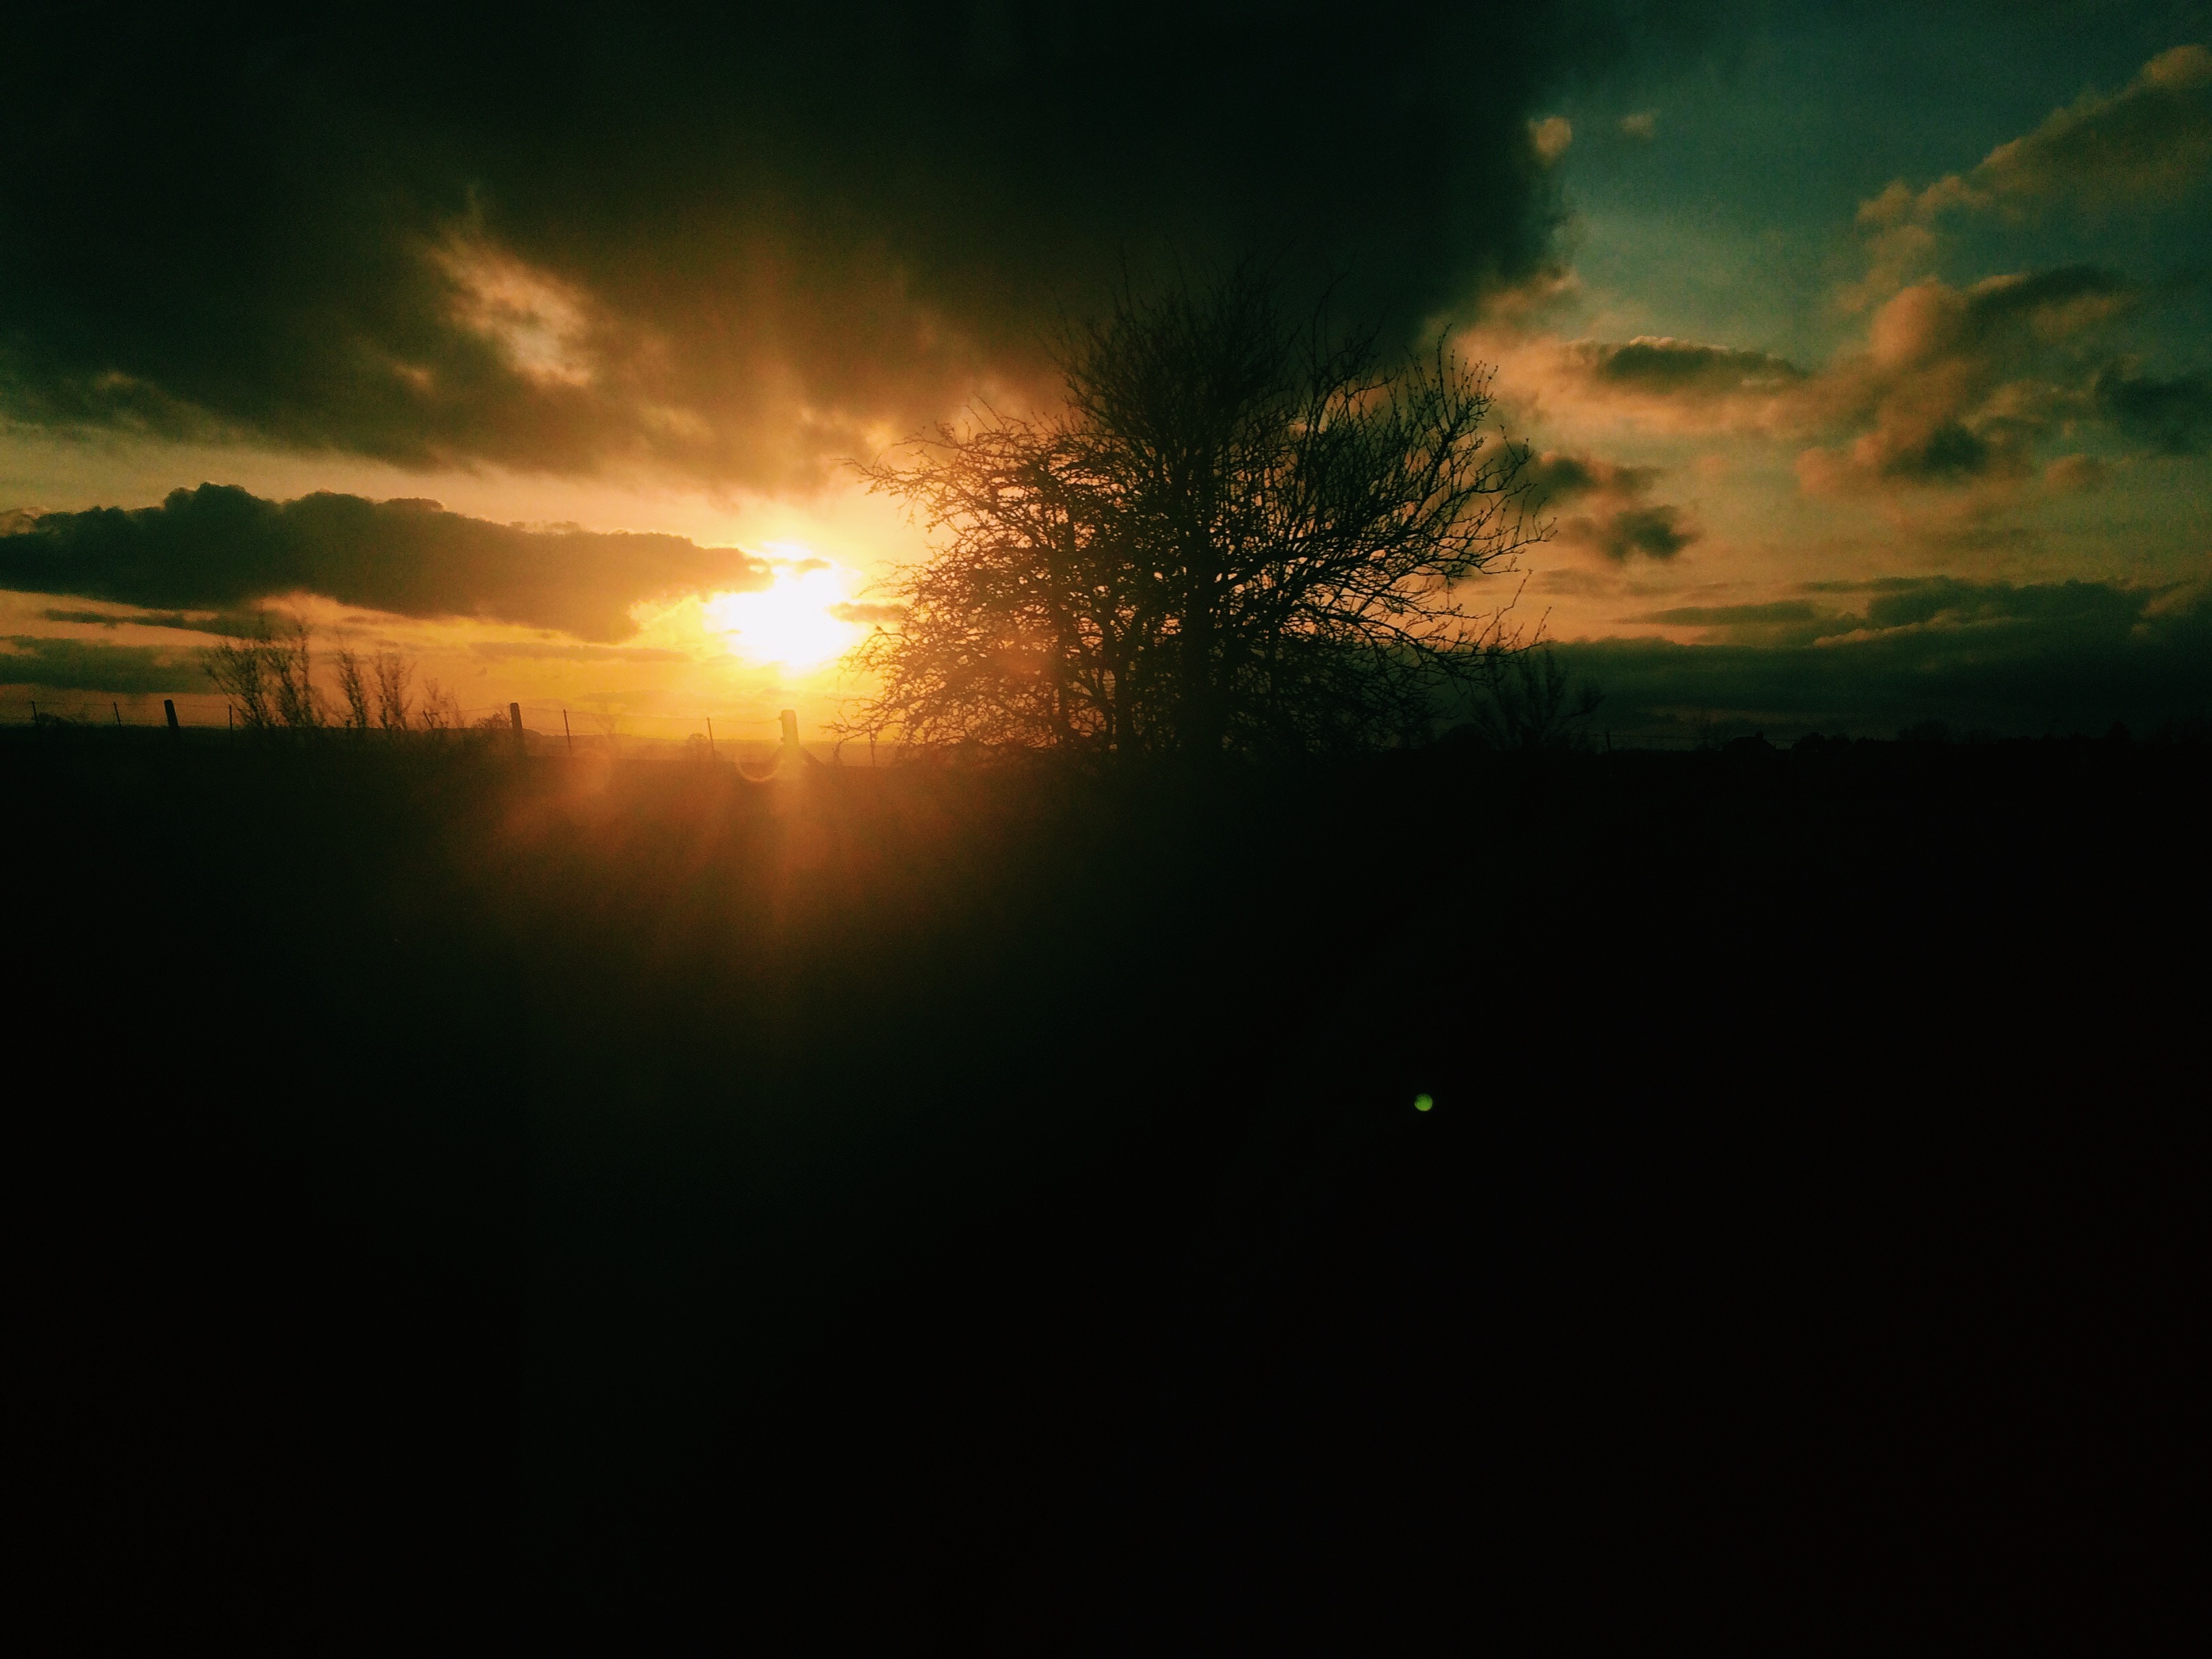
light, cloud, sky, sun, sunrise, sunset, night, sunlight, morning, dawn, atmosphere, dusk, evening, darkness